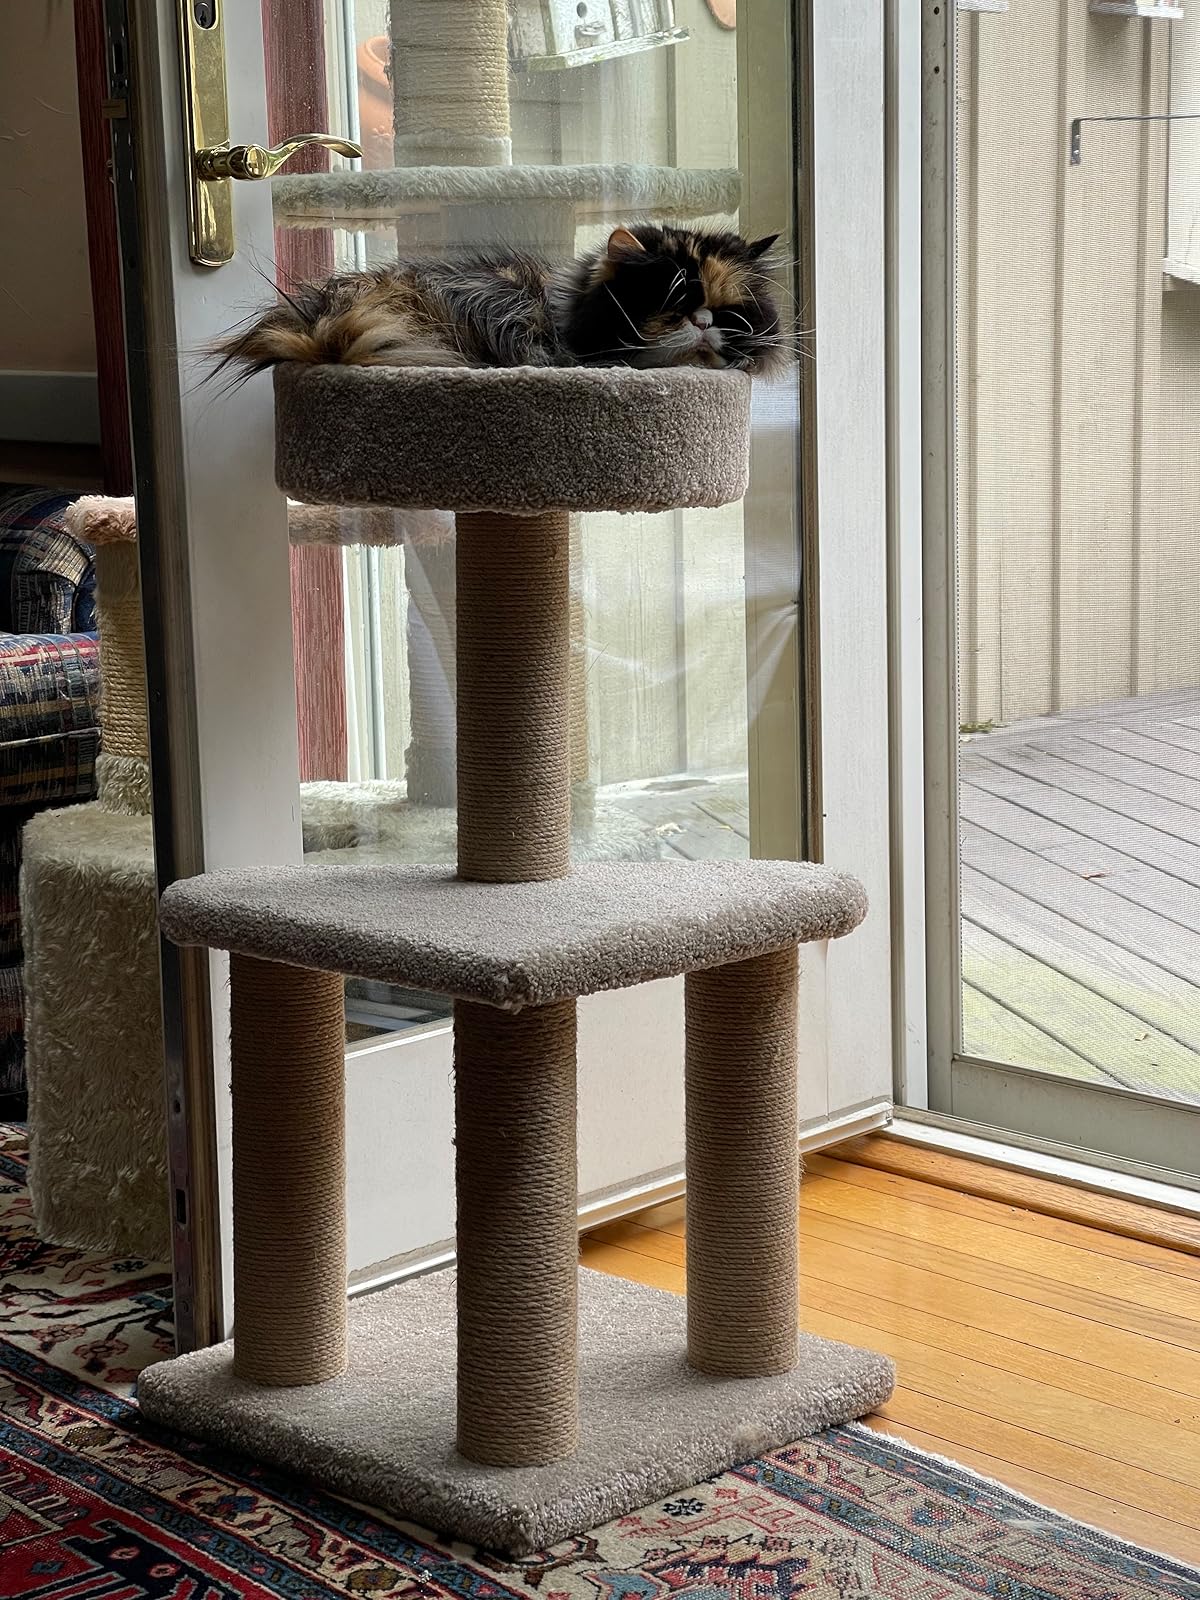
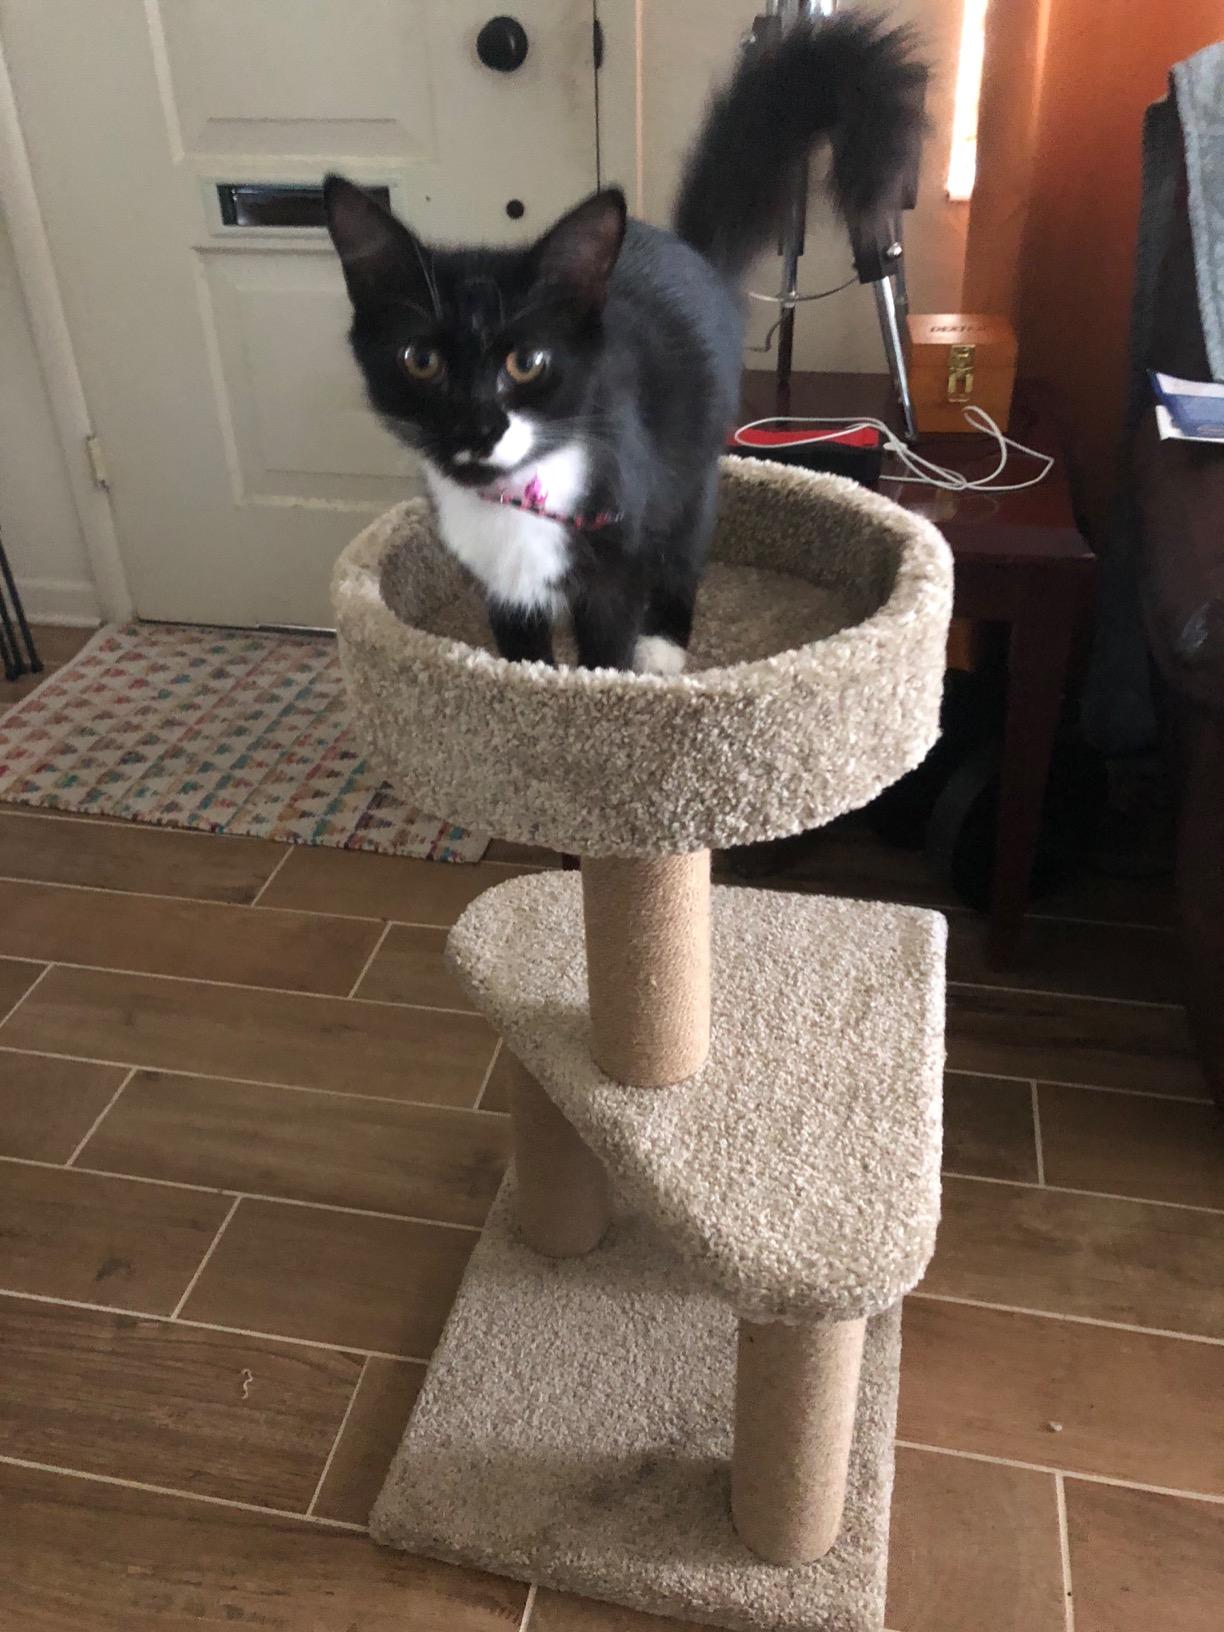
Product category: items_cat tree
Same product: yes